Beaver in the Sierra Nevada

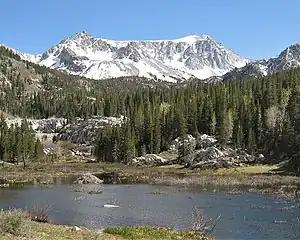
A beaver lodge in McGee Creek, eastern Sierra Nevada, California.

The North American beaver ("Castor canadensis") had a historic range that overlapped the Sierra Nevada in California. Before the European colonization of the Americas, beaver were distributed from the arctic tundra to the deserts of northern Mexico. The California Golden beaver subspecies ("Castor canadensis subauratus") was prevalent in the Sacramento and San Joaquin River watersheds, including their tributaries in the Sierra Nevada. Recent evidence indicates that beaver were native to the High Sierra until their extirpation in the nineteenth century.